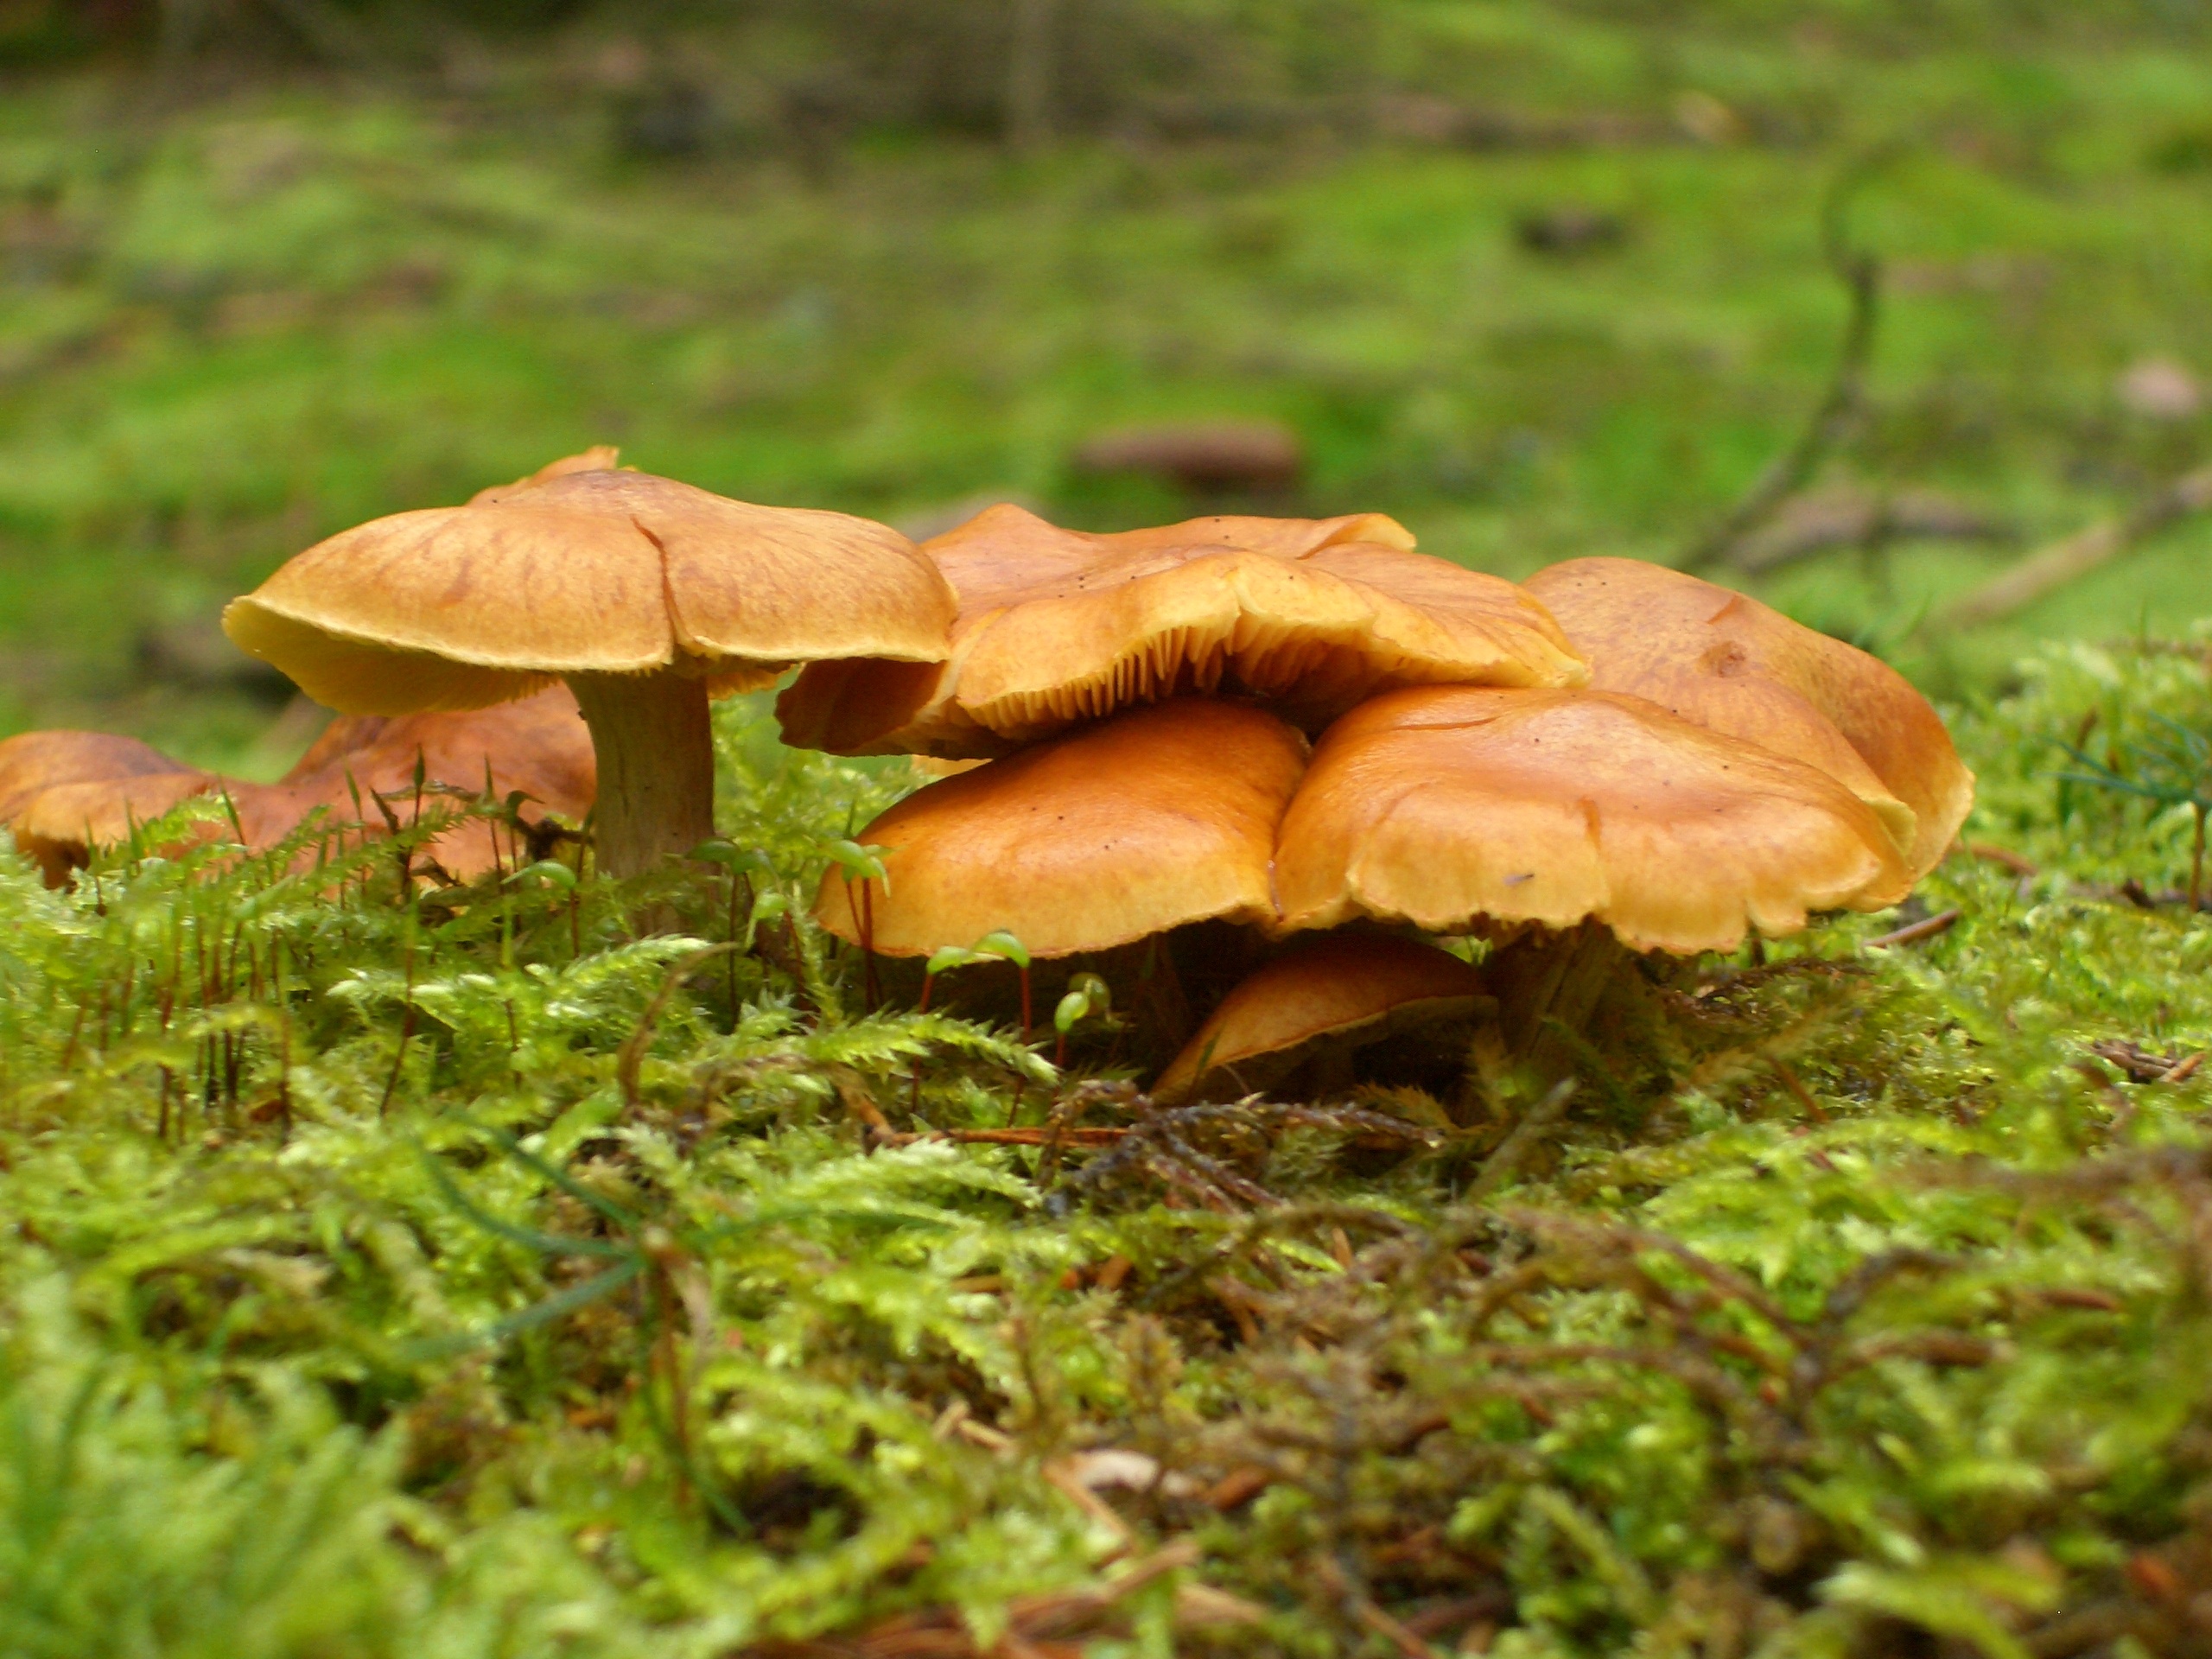
nature, forest, plant, leaf, moss, green, autumn, brown, mushroom, eat, fauna, forest floor, fungus, mushrooms, woodland, agaric, bolete, auriculariales, forest mushroom, collect, macro photography, forest plant, oyster mushroom, edible mushroom, medicinal mushroom, agaricomycetes, agaricaceae, penny bun, auriculariaceae